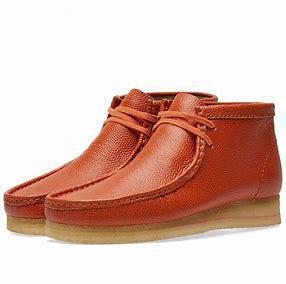
Brand: Clarks
Model: Originals Clarks Originals Wallabee